Langdale axe industry

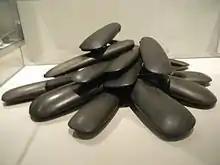
The Malone hoard of polished axes from Tievebulliagh or Rathlin Island

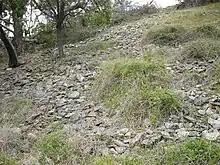
Mount William stone axe quarry in Australia where stone axes were made in recent times

The Langdale industry was one of many which extracted hard stone for manufacture into polished axes. The Neolithic period was a time of settlement on the land, and the development of farming on a large scale. Clearance of the forest cover was necessary in order to plant crops and rear animals, so axes were a staple tool, not just for clearance but also for wood working timber for houses, boats and other structures. Flint was probably the most widely used, simply because it was available from numerous flint mines in the downlands, such as Grimes Graves, Cissbury and Spiennes. Blades from roughing-out from flint and chert could also be used as small knives, arrowheads and other small sharp tools such as burins and awls.